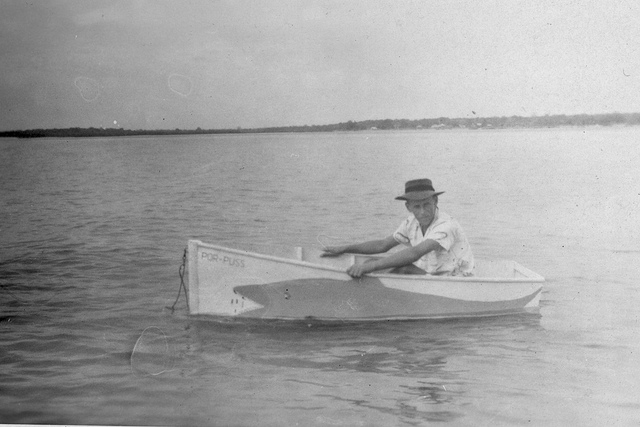
Man wearing hat in small boat on large lake.

A man sitting in a boat on the water.

A man is sitting in a boat on the water

A man with a hat sits in a boat on a lake.

A man wearing a hat sits in a boat in the middle of the lake